Samantha Ponder

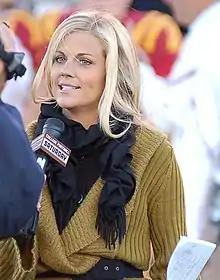
Ponder reporting for Fox College Sports at Jack Trice Stadium in October 2010

Samantha Ponder (née Steele; born December 11, 1985) is an American sportscaster who most recently hosted "Sunday NFL Countdown" on ESPN. Prior to hosting Sunday NFL Countdown, Ponder worked as a reporter and host for ESPN college football and as a basketball sideline reporter. Ponder replaced Erin Andrews on "College GameDay" Saturdays at 10 AM ET on ESPN, as well as co-host of the Saturday 9 AM ET edition on ESPNU. In addition to her duties on College Gameday, Ponder had been the regular sideline reporter for ESPN's Thursday Night College Football with Rece Davis, Jesse Palmer, and David Pollack from August 2012 until 2014. Ponder also appeared on the ESPN-owned Texas-oriented regional network Longhorn Network.